Handheld game console

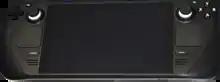
Steam Deck

Project Shield is a handheld system developed by Nvidia announced at CES 2013. It runs on Android 4.2 and uses Nvidia Tegra 4 SoC. The hardware includes a 5-inches multitouch screen with support for HD graphics (720p). The console allows for the streaming of games running on a compatible desktop PC, or laptop.